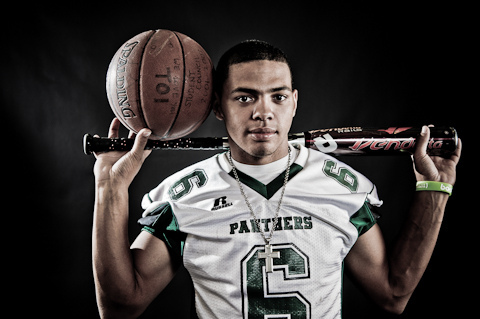
một người đàn ông đang đặt quả bóng rổ và cái gậy bóng chày lên vai